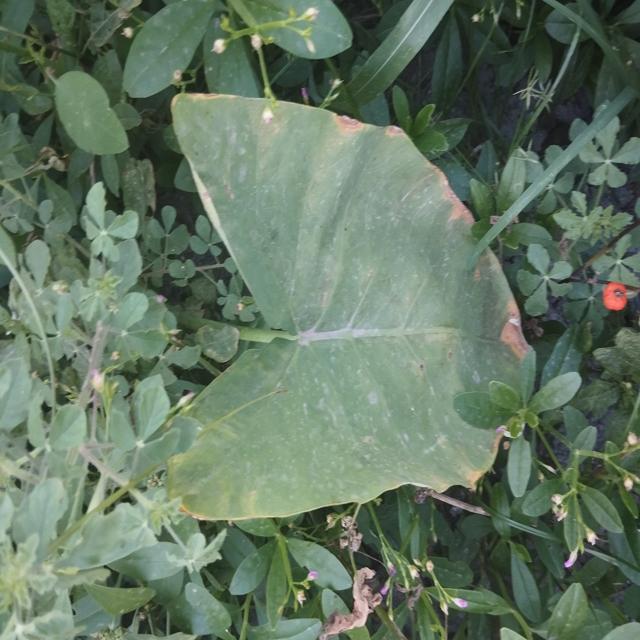
Label: Mid_Blight